Coventry

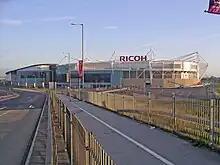
CBS Arena in 2007, then called the Ricoh Arena.

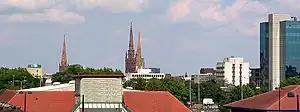
Coventry's skyline (view from the footbridge over the railway by Central 6 shopping centre). The three spires are: Holy Trinity (left), remaining spire of the ruined (bombed) cathedral and the remaining spire of the ruined Christ Church (right).

Traditionally a part of Warwickshire (although it was a county in its own right for 400 years), Coventry became an independent county borough in 1889. It later became a metropolitan district of the West Midlands county under the Local Government Act 1974 (c. 7), even though it was entirely separate to the Birmingham conurbation area (this is why Coventry appears to unnaturally "jut out" into Warwickshire on political maps of the UK). In 1986, the West Midlands County Council was abolished and Coventry became administered as an effective unitary authority in its own right.